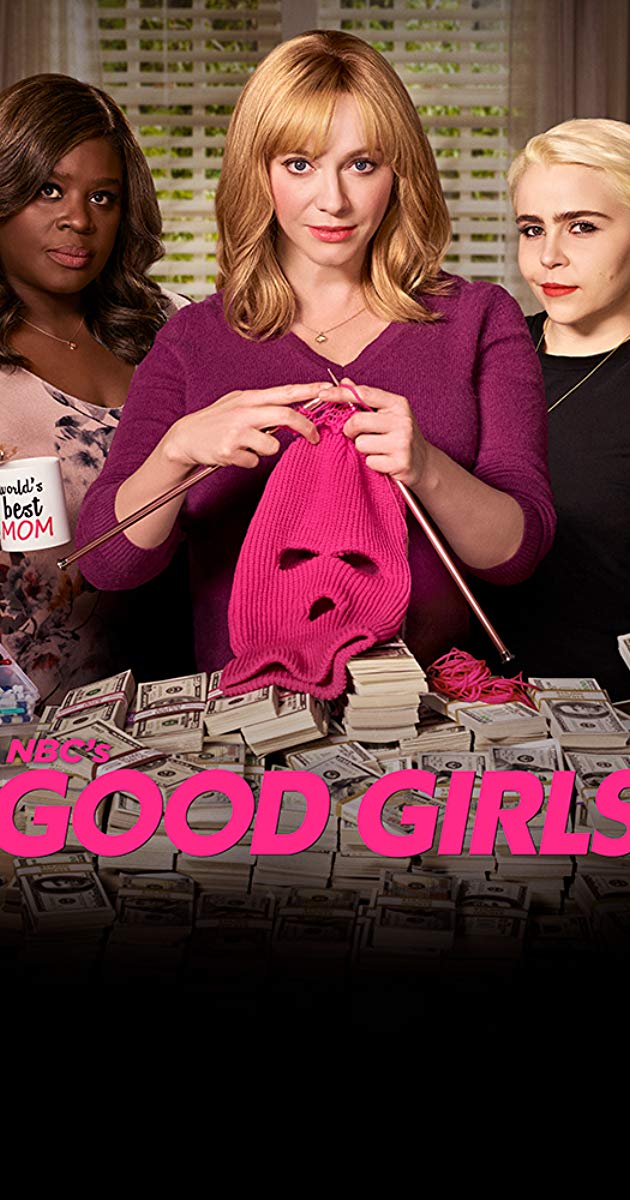
Gender: women